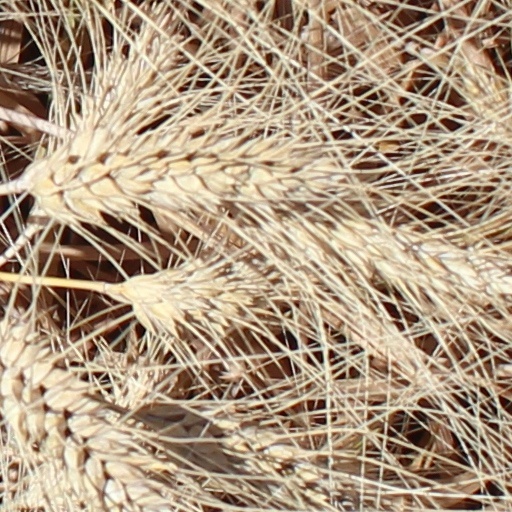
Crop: wheat